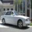
Label: automobile